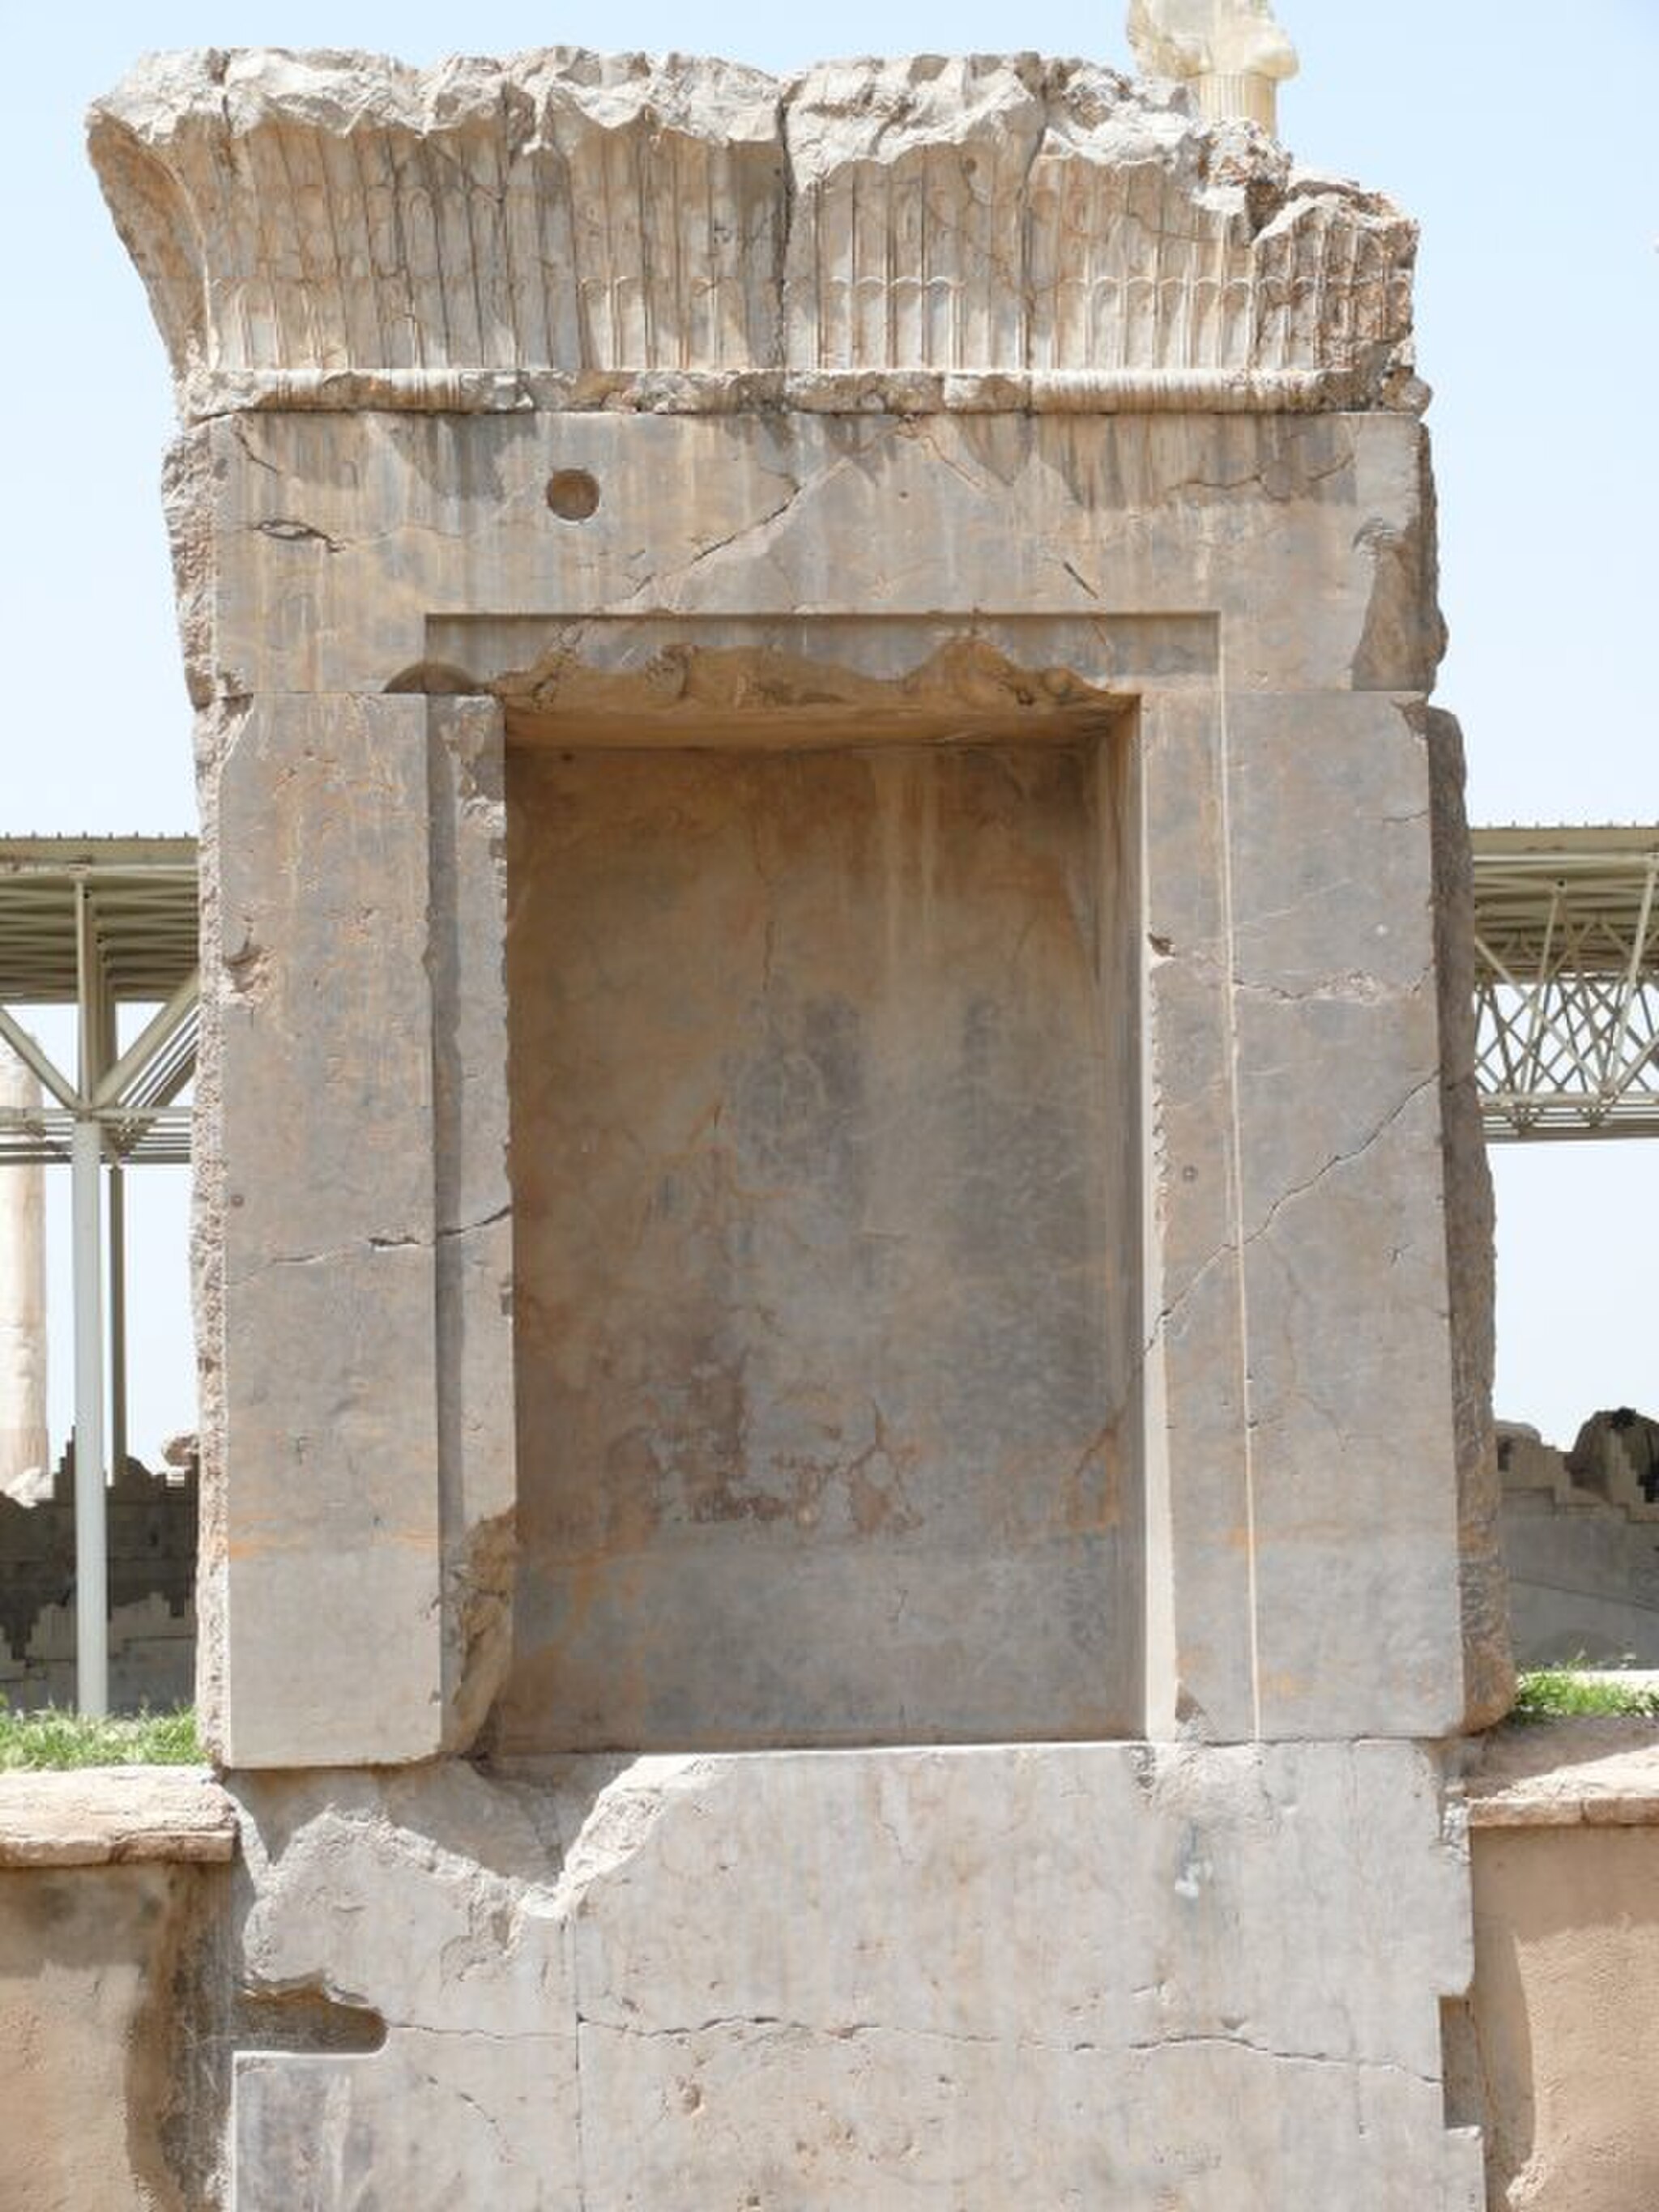
Title: Persepolis P100c ES carving
Description: Aegyptian style carving upper the remaining cells of the 100 columns palace, Persepolis, Iran
Date: 2007-04
Categories: Hall of hundred columns, Self-published work, PD-self, 2007 in Persepolis